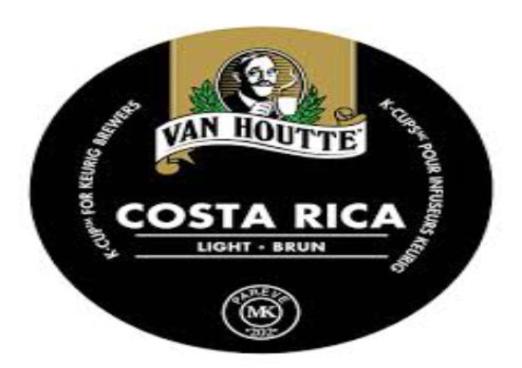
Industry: Food